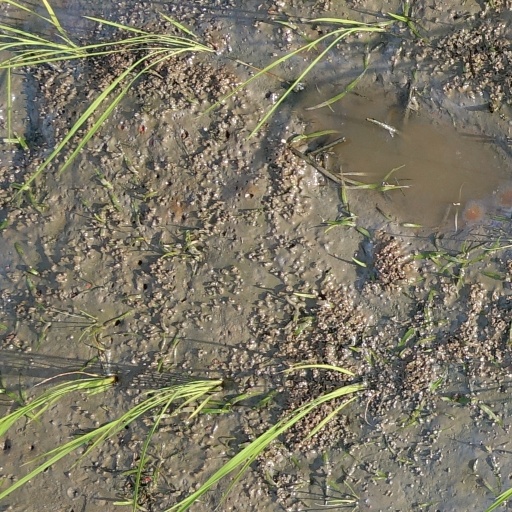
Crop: rice